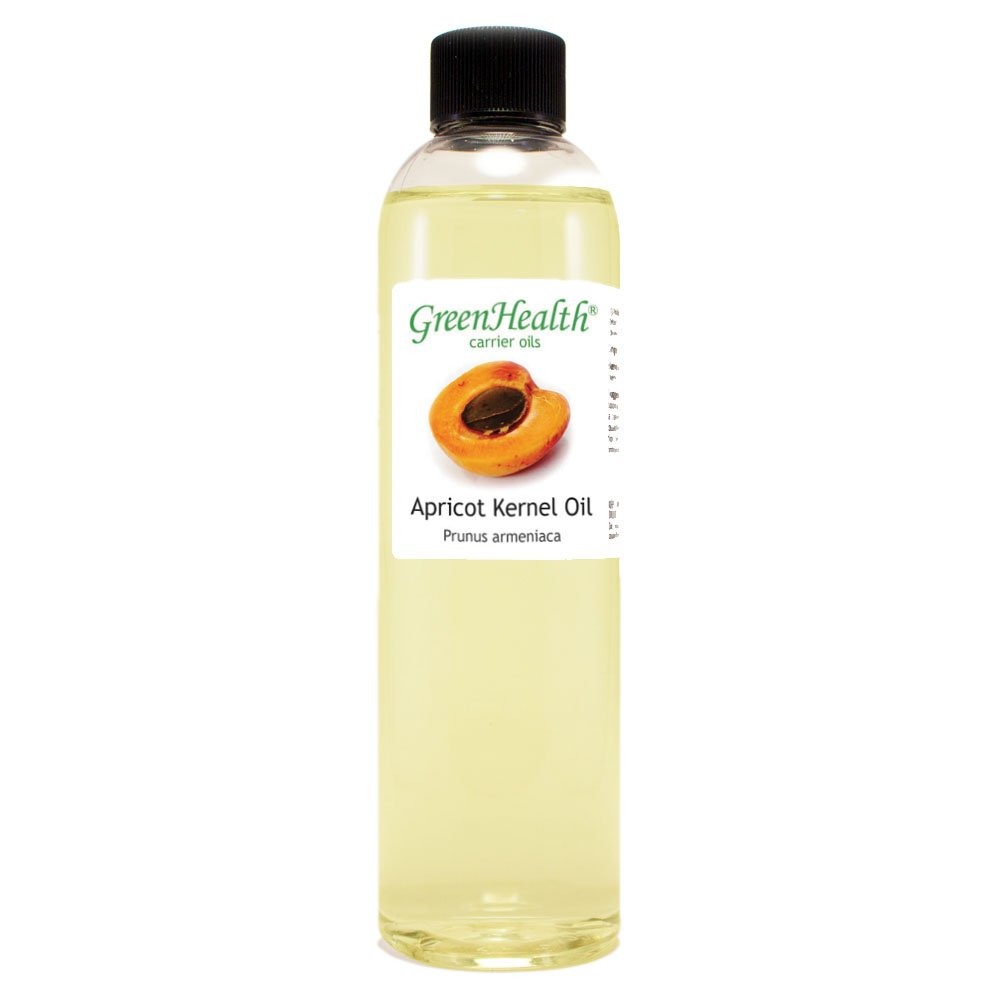
Item Name: GreenHealth Apricot Kernel Carrier Oil – 8 fl oz (237 ml) Plastic Bottle w/Cap – 100% Pure Carrier Oil
Bullet Point 1: Excellent for use in cosmetic products
Bullet Point 2: Excellent for use in massage oils
Product Description: 100% Pure, Unscented Apricot Kernel Oil<br><br> Imagine an oil as light as air & as natural as water! <br><br>A silky, powder-soft texture that gives you the glide you need for deep work. Water-dispersible without harsh chemical additives. <br><br> This is a very economical, unscented oil because you only need to use a tiny amount per treatment.
Value: 8.0
Unit: Fl Oz

Price: 9.99